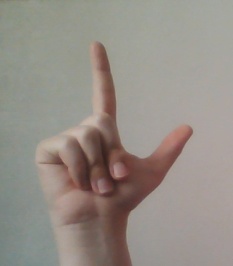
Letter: laam